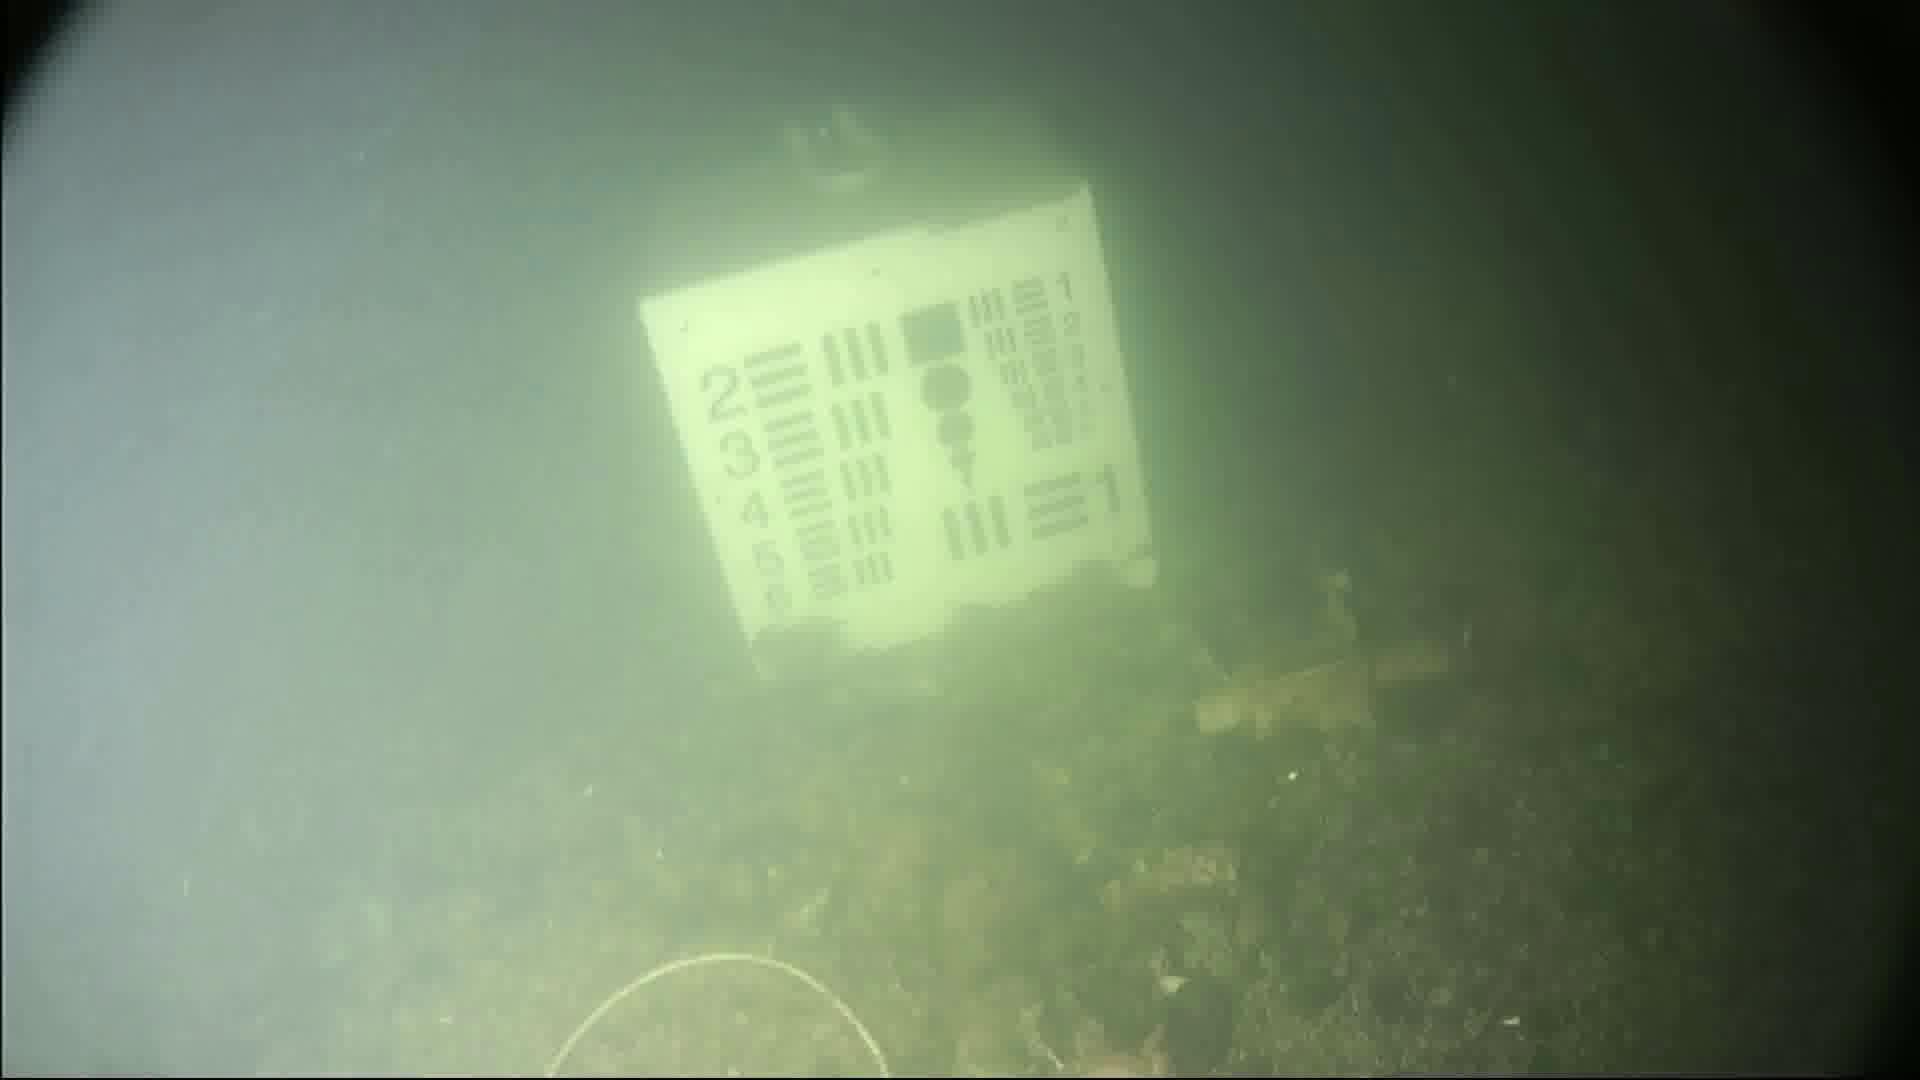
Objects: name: crab